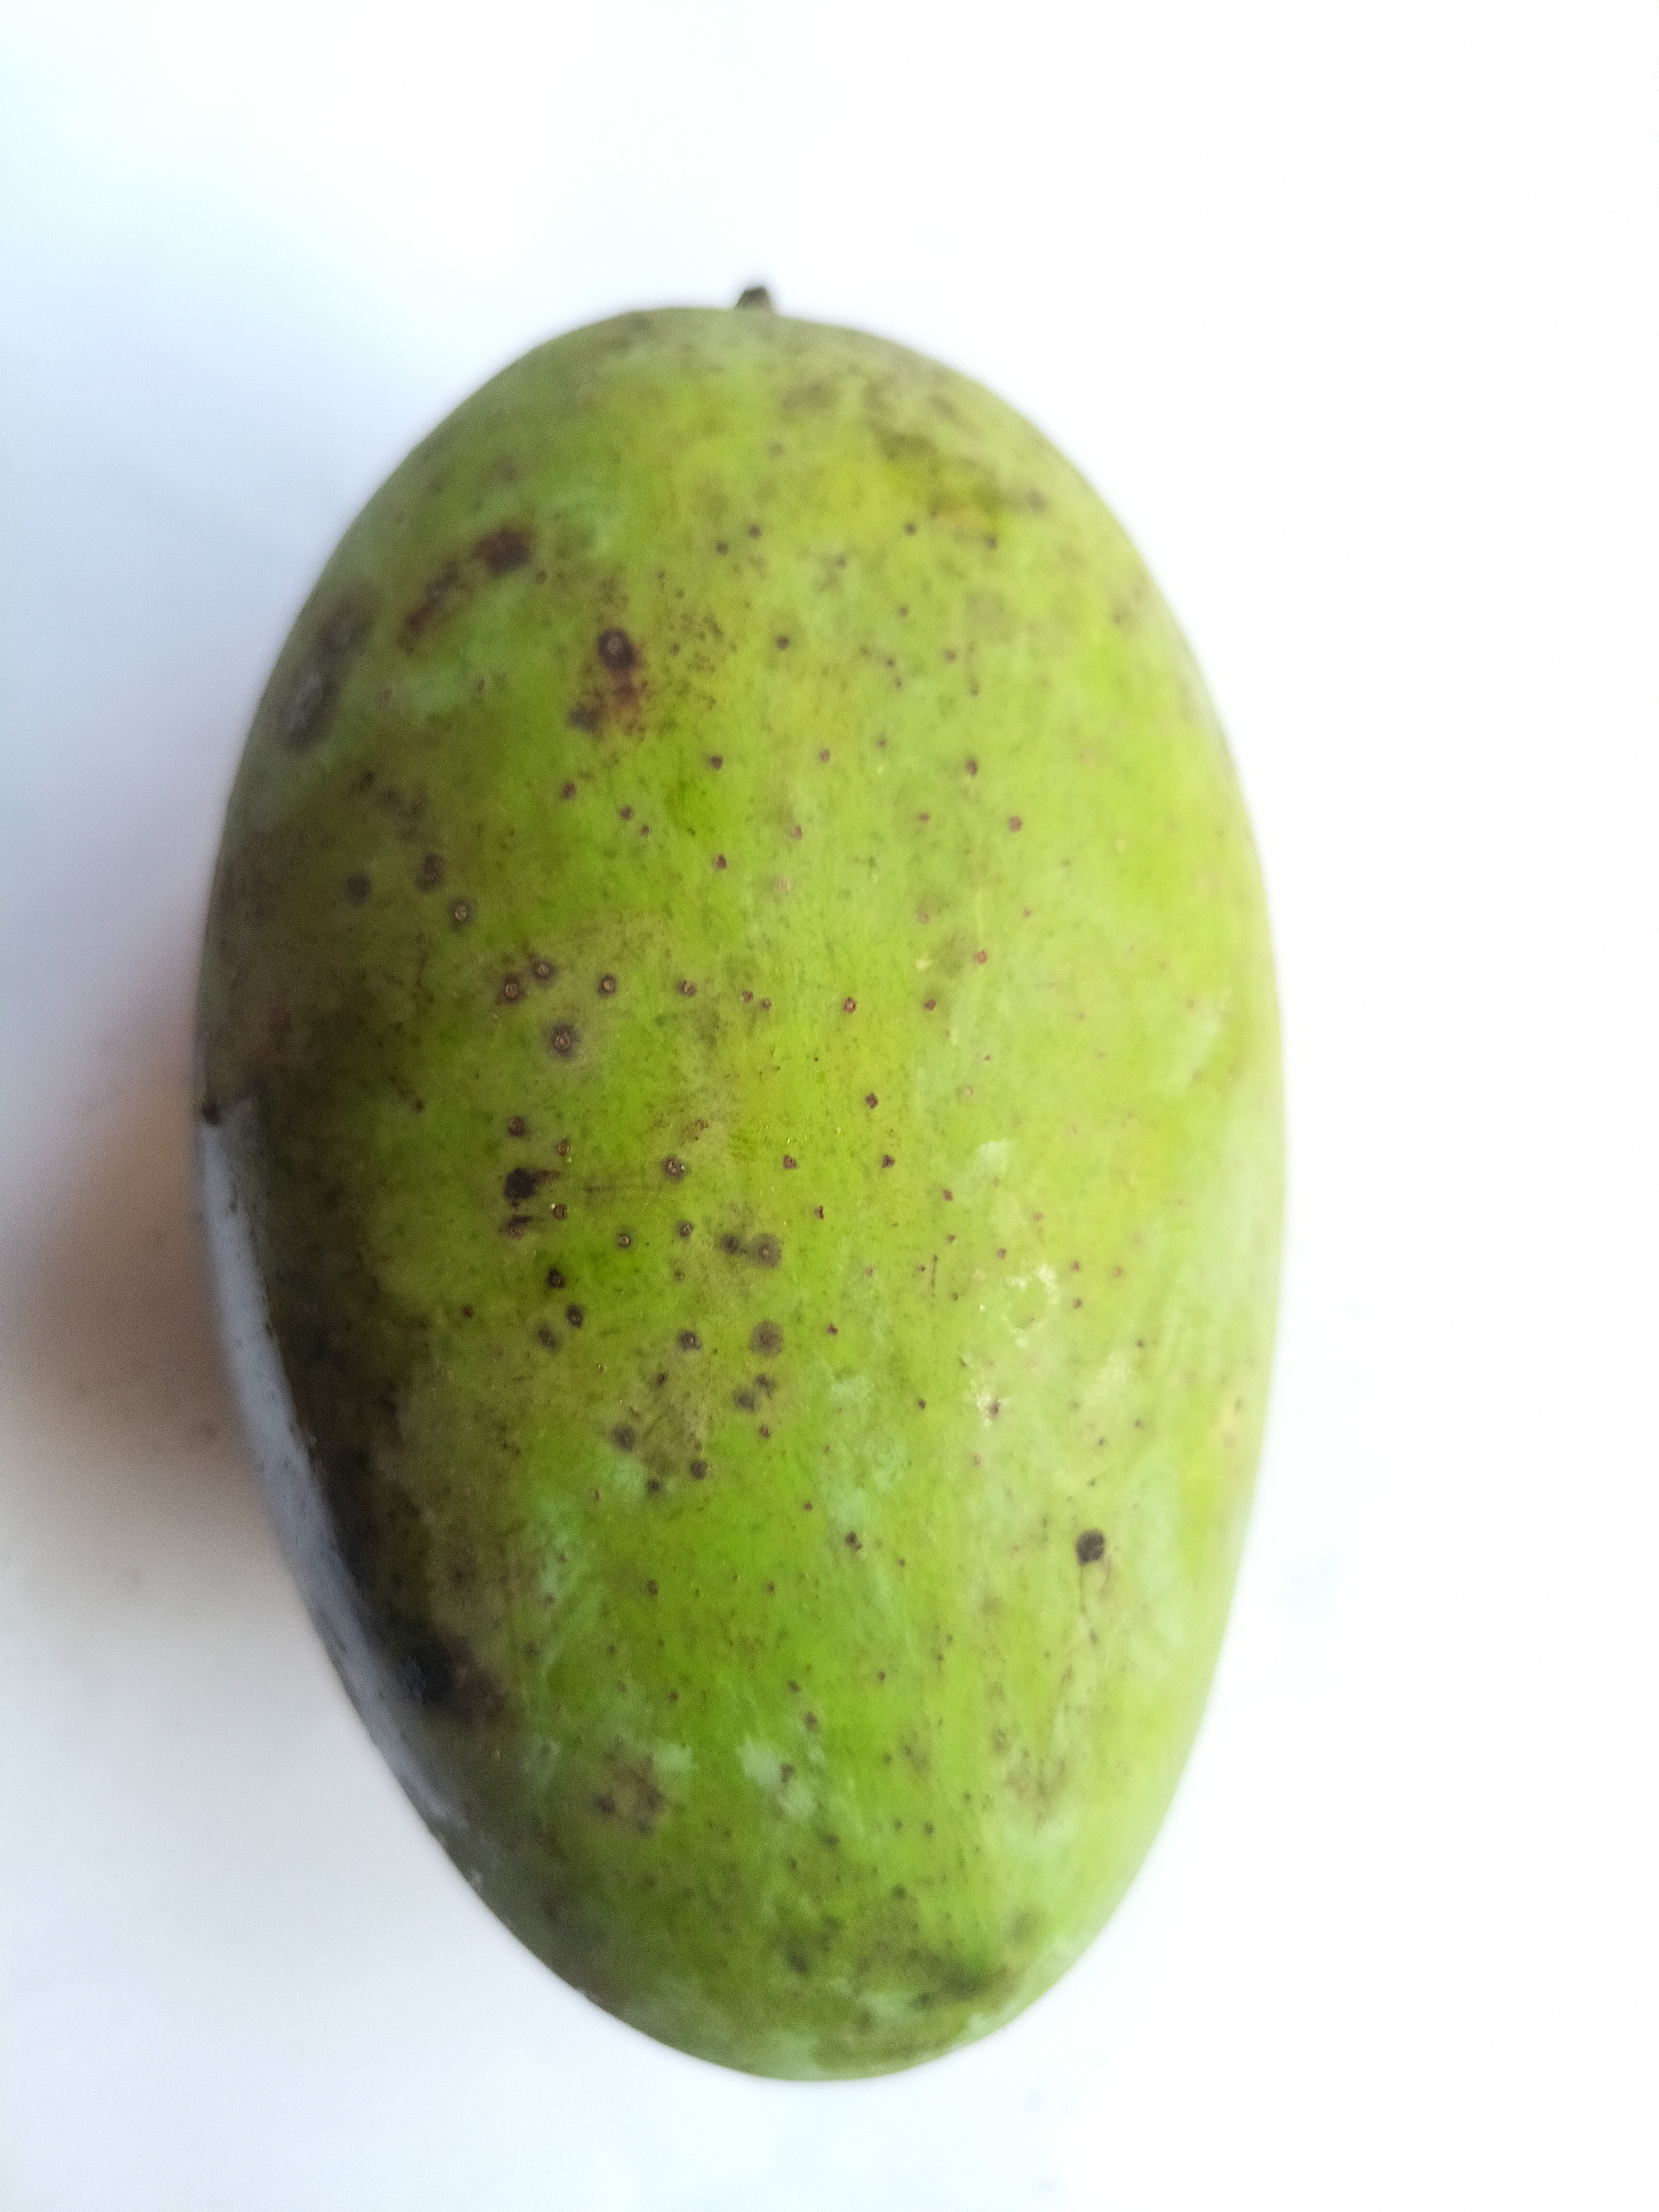
Mango variety: Langra